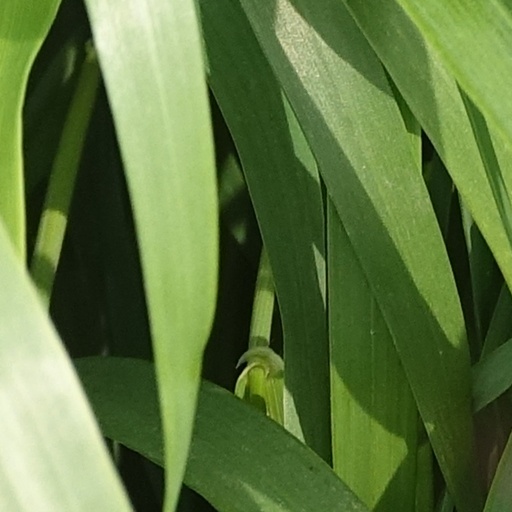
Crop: wheat